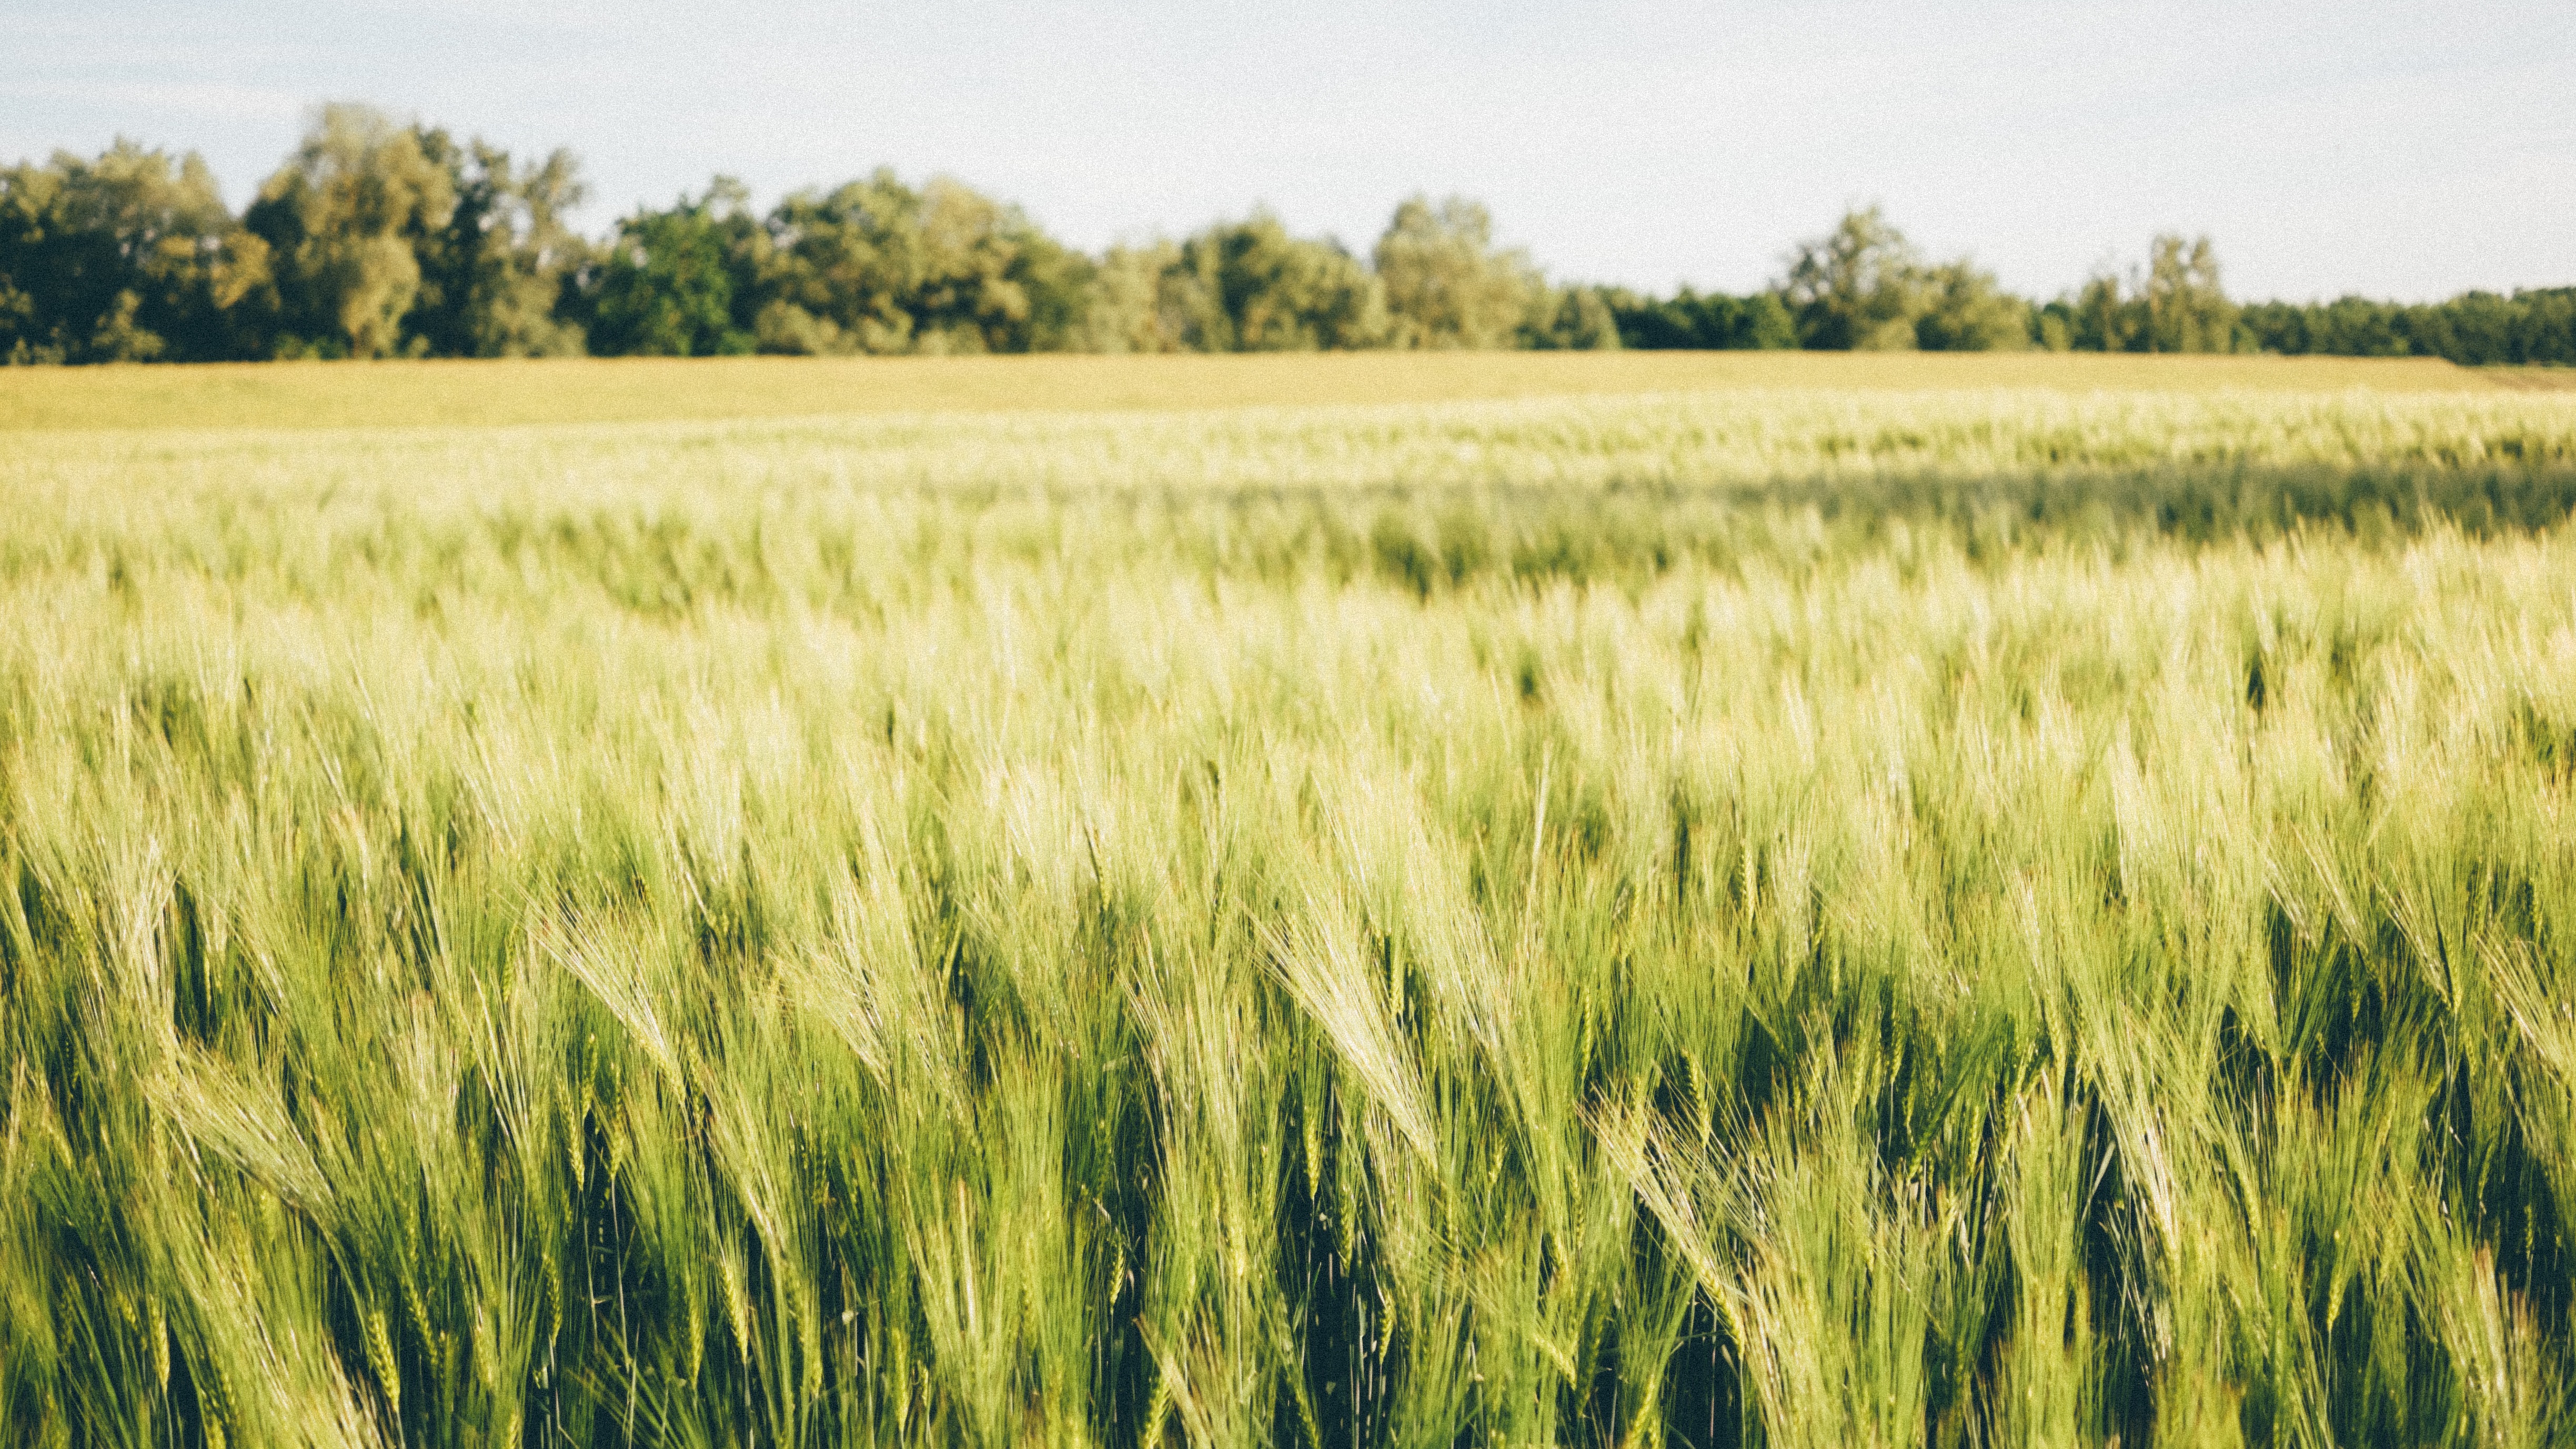
grass, plant, field, meadow, barley, wheat, prairie, countryside, food, crop, pasture, agriculture, plain, grassland, rye, paddy field, flowering plant, commodity, triticale, grass family, land plant, food grain